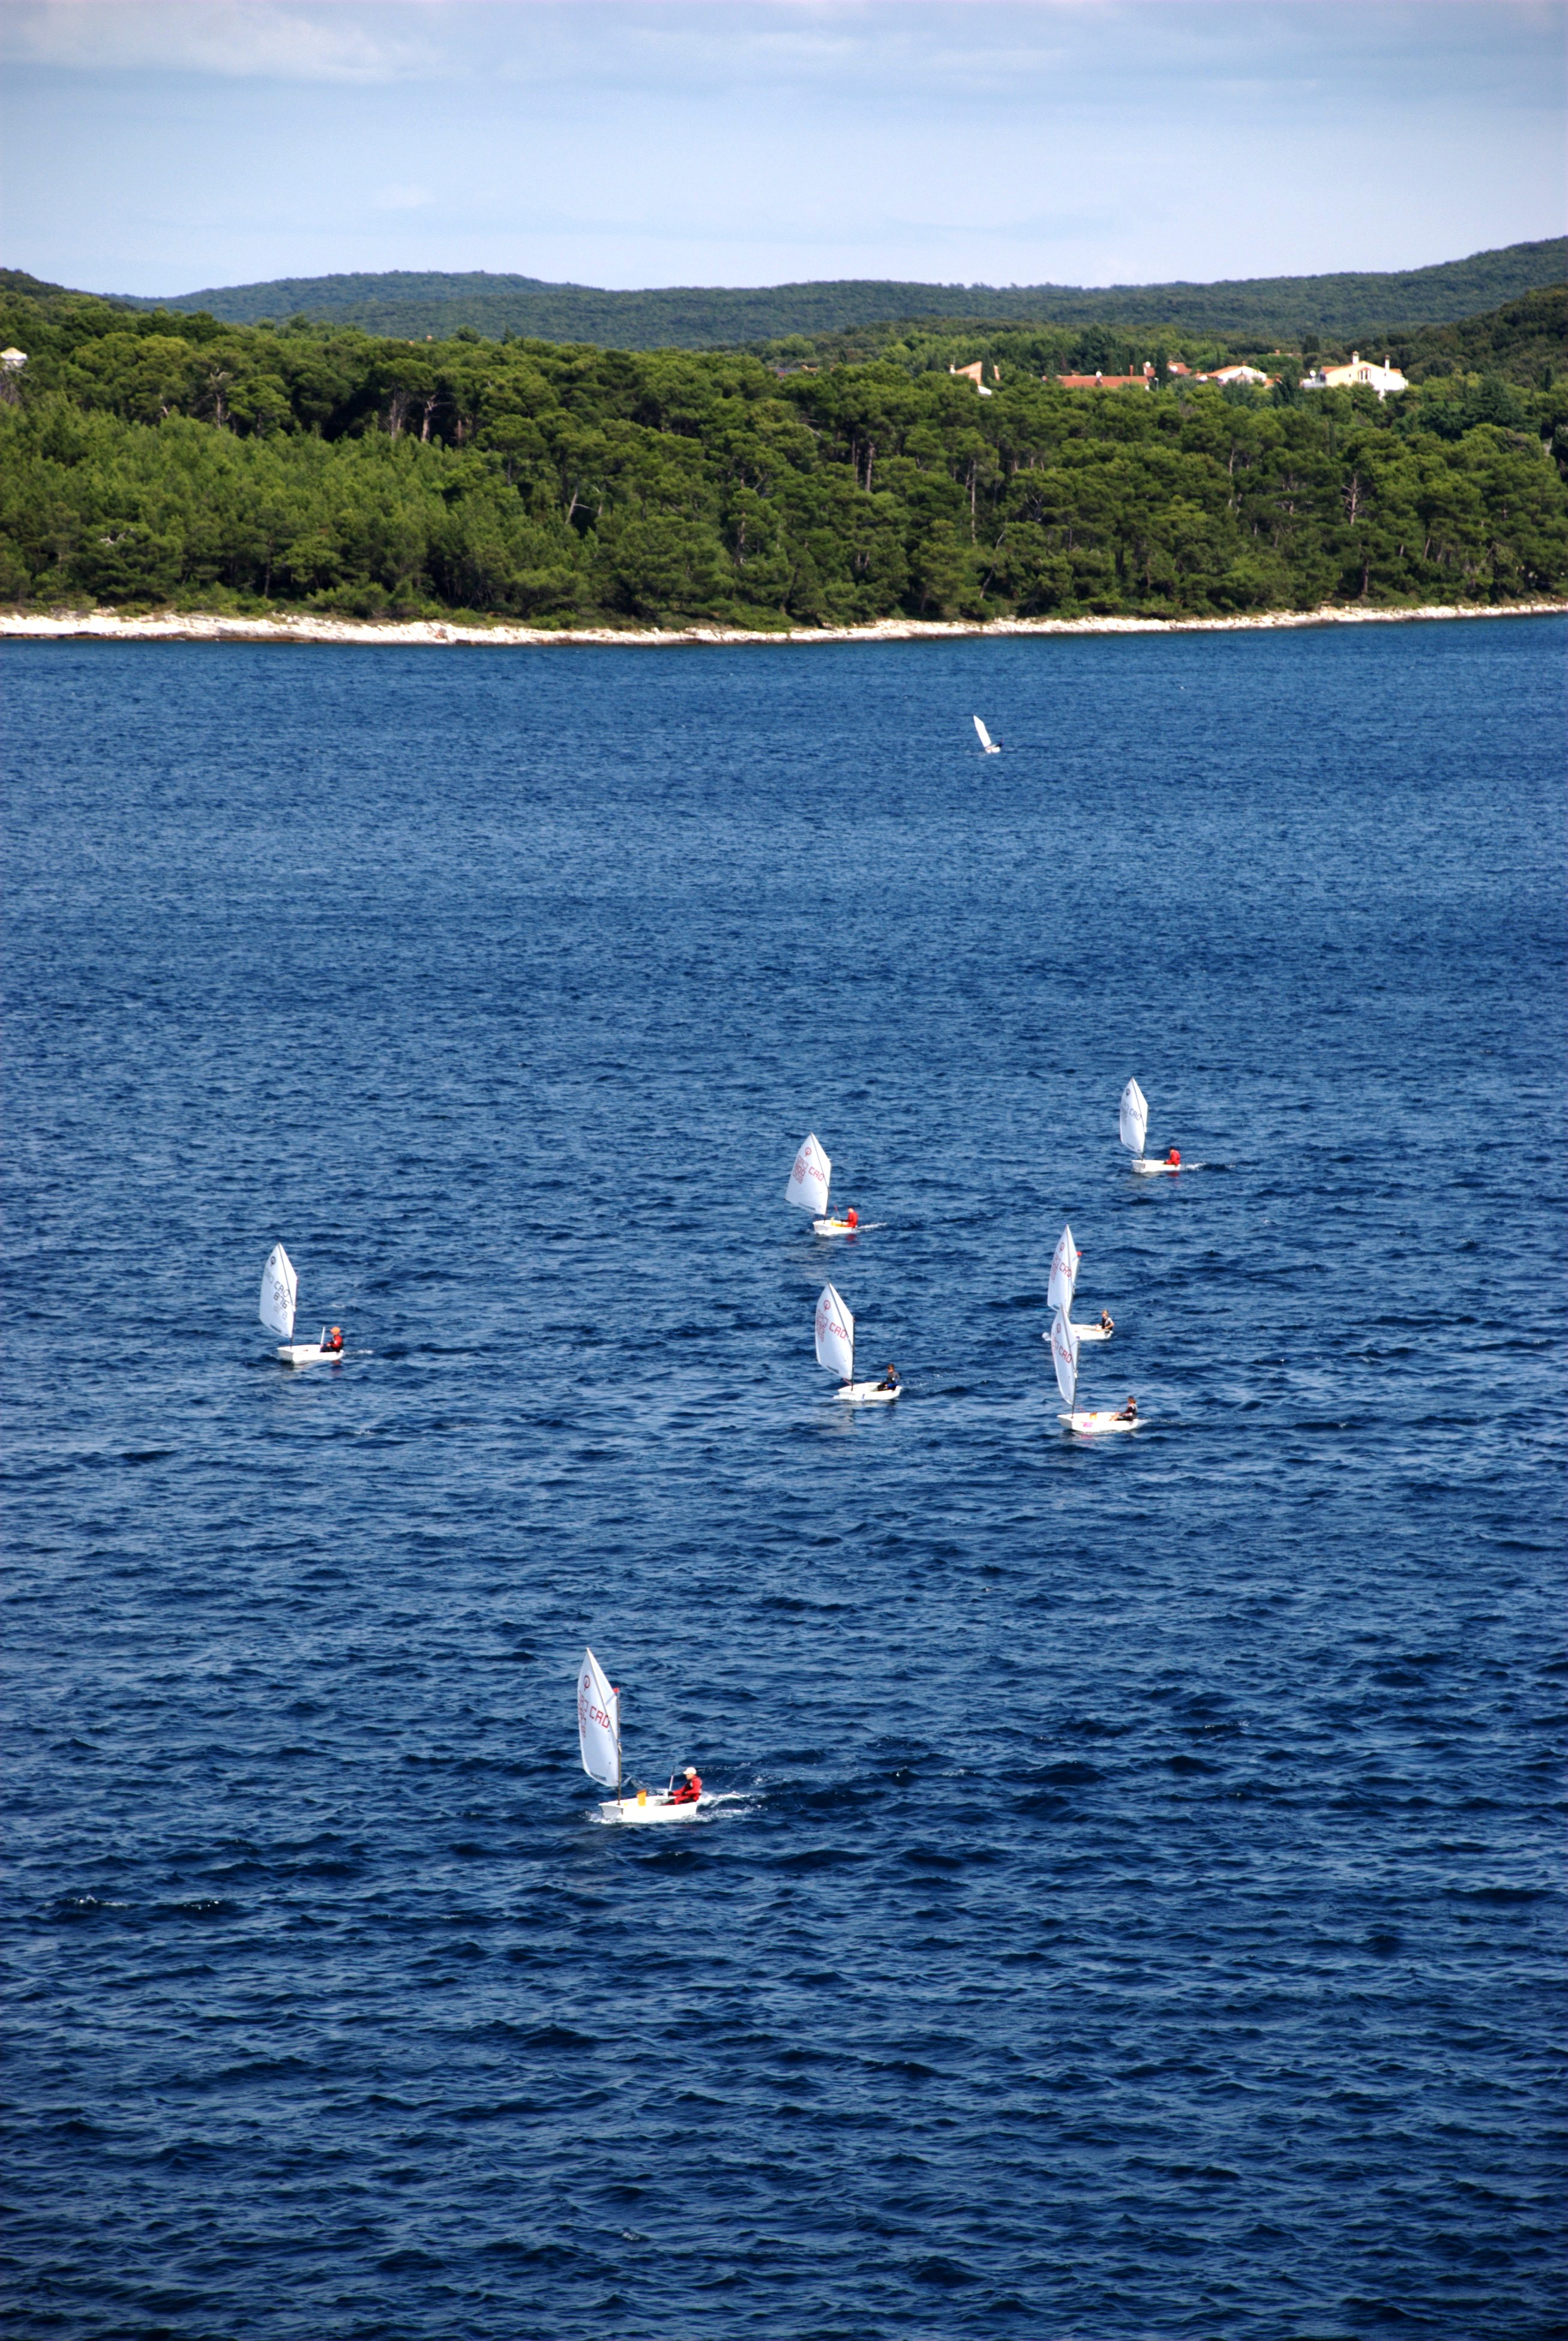
sea, ocean, bird, lake, seabird, europe, bay, croatia, boating, sail, sails, flickrdiamond, water bird, istria, adriatic, regatta, rovigno, rovinj, jadran, istra, blueribbonwinner